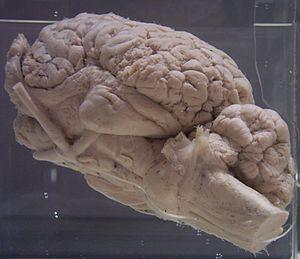
L'anatomie du cheval, ou la description des parties internes de cet animal, a été étudiée tôt par l'homme, car ce dernier a cherché à comprendre son fonctionnement pour mieux l'utiliser. L'un des premiers ouvrages sur l'anatomie du cheval est celui de Carlo Ruini, en 1598.